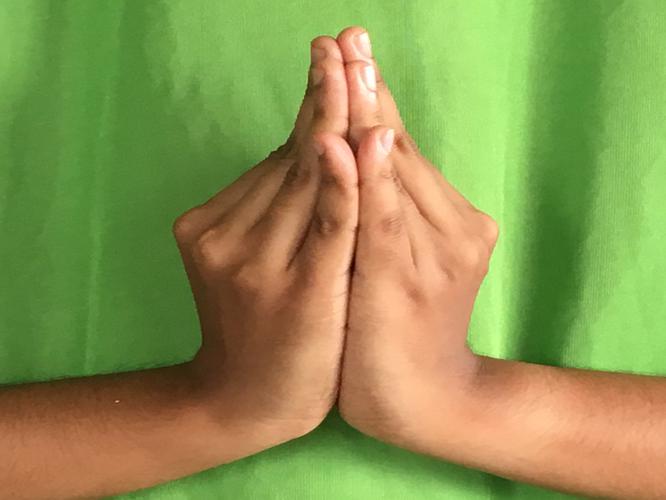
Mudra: Kapotham
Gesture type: double_hand